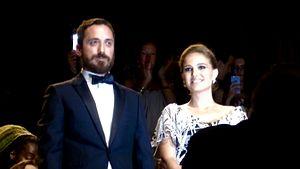
Pablo Larraín, né le 19 août 1976 à Santiago du Chili, est un cinéaste, scénariste et producteur chilien.
Jackie est un film biographique franco-américano-chilien réalisé par Pablo Larraín, sorti en 2016.
La Mostra de Venise 2016, la 73ᵉ édition du festival international du film de Venise, s'est tenue du 31 août au 10 septembre 2016.